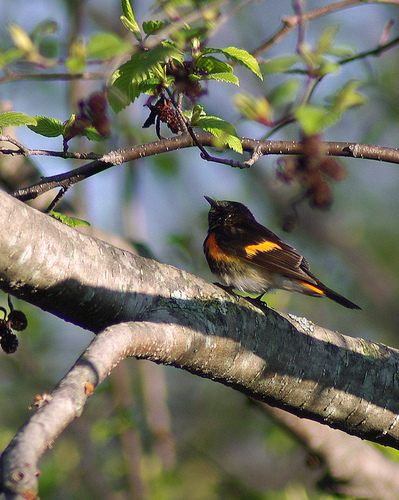
a small black body, orange wingbars, a black and orange chest, and a gray belly.
this is a black and yellow bird with a small black beak.
the small bird has black tones for the first half of its body along with some orange and a small beak
this tiny yellow and black bird has a very short black beak.
this bird is black and orange in color with a black beak, and black eye rings.
this bird is red with black and has a very short beak.
this particular bird has a belly that is gray and orange and yellowa bird with short bill with yellow wings.
a small bird with black wings with orange wingbars.
this bird has wings that are black and has yellow patches on them
Species: American Redstart